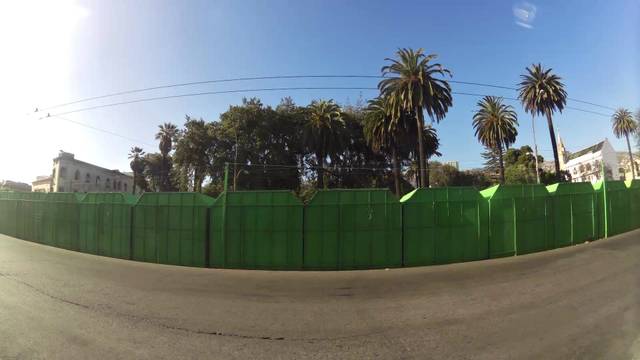
Region: Chile
Coordinates: -33.047, -71.614